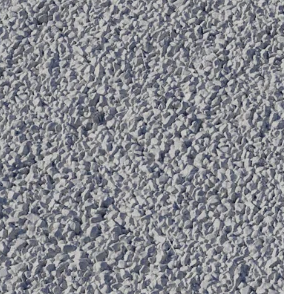
Surface type: gravel